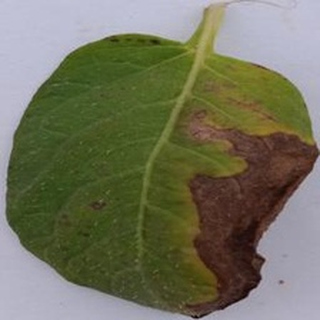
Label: potato_late_blight